Irrigation in Mexico

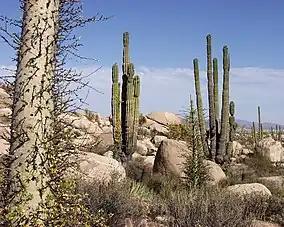
Baja California desert, Cataviña region, Mexico

More than 22 km3 of waste water are discharged into Mexico's water bodies. Agricultural use accounts for 50% of this volume, mainly in the form of nonpoint discharges with high levels or residues for pesticides, fertilizers, and other chemicals.